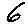
Label: 6